Interference of the footings

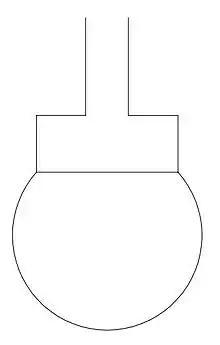
The figure illustrates stress isobar of an isolated footing carrying structural load.

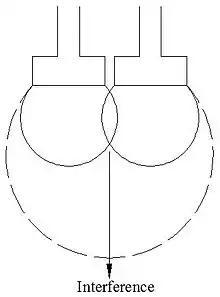
The figure illustrates the isobars when two footings carrying structural load placed close to each other. Due to interference the stress isobars of individual interacting footings coalesce to form a single isobar of larger dimensions altering the characteristic behaviour of an isolated footing.

Foundations or group of foundations are important components of the structure through which the superficial structural loads are transmitted to the underlying foundation soil or bed on which the foundations are laid. The structural loads are transmitted to the foundation soil safely such that neither the foundation fail nor the foundation soil fails either in shear or in excessive settlement. The foundations are basically designed based on two criterion namely Bearing Capacity and Settlement criterion. Many classical theories have been postulated for the isolated foundations by many pioneers like Terzhagi (1943), Meyerhoff (1963), Hansen (1970) and Vesic (1973). In general as per the Terzaghi (1943), when an isolated shallow foundation is loaded, the stress or the failure zone in the foundation soil extends in horizontal direction on either side of the footing to about twice the width of the footing and in vertical downward direction to about three times the width of the footing. Unless until the stress or failure zone of individual footings do not interfere, the individual footings behave as an isolated footing. However, in many a situations such as lack of construction space, structural restrictions, rapid urbanization, architecture of the building, structures close to each other etc. In such situations the foundations or group of foundations may be placed close to each other. In such cases the stress isobars or the failure zone of closely spaced isolated footings may interfere with each other leading to the phenomenon called Interference. Owing to the phenomenon of footing interference, the failure mechanism, load-settlement, bearing capacity, settlement, rotational characteristics etc. of an isolated footing may be altered and therefore the classical theories as postulated in the literature for isolated footings cannot be applied. Due to interference the stress isobars of individual interacting footings coalesce to form a single isobar of larger dimensions altering the characteristic behavior of an isolated footing. Therefore, the study of interference of closely spaced footings is one of the significant practical importances.